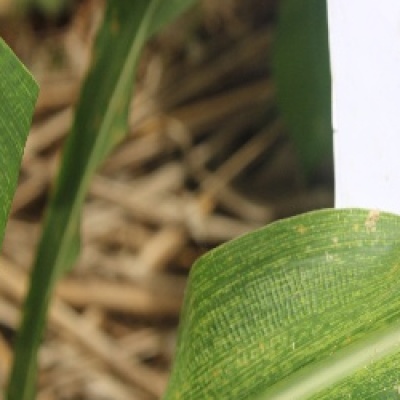
Label: Corn_(Maize)___Maize_Streak_Virus